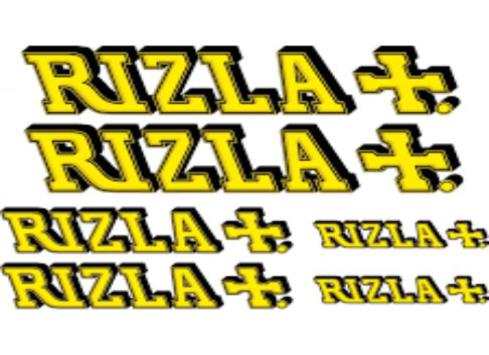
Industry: Necessities